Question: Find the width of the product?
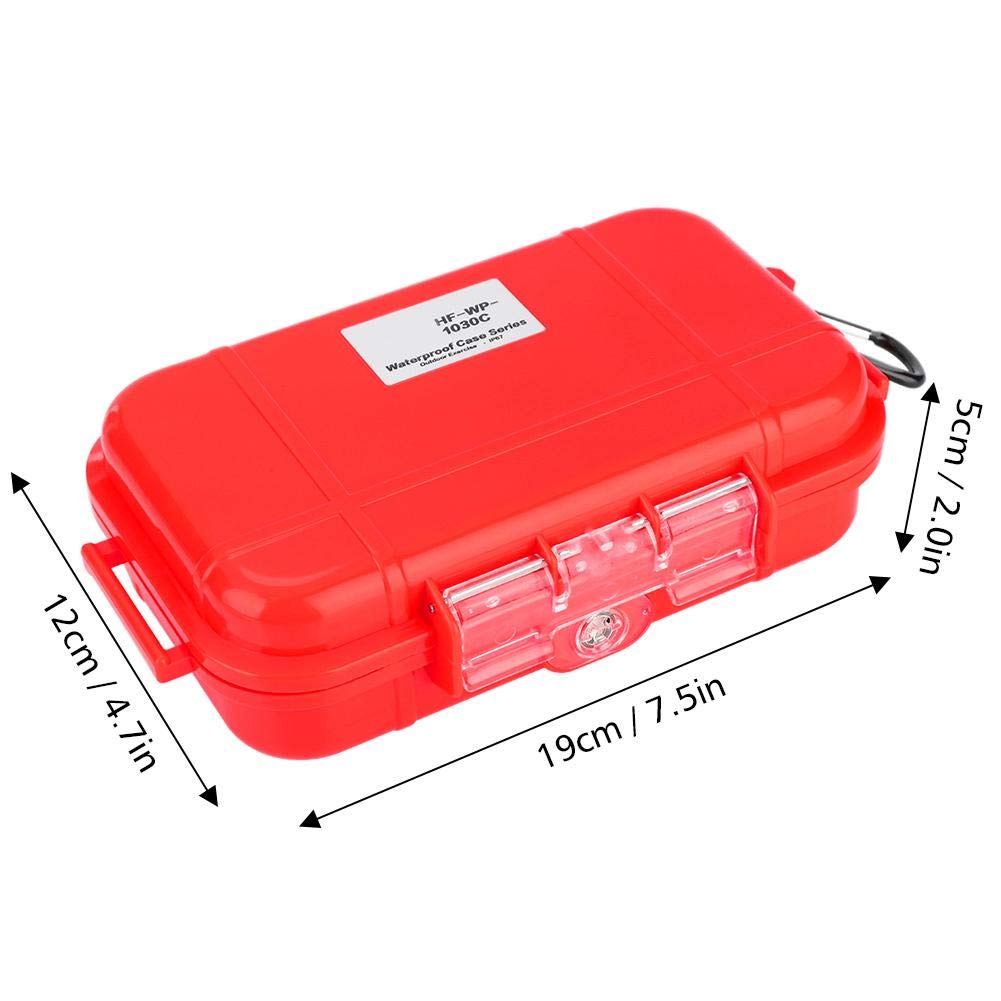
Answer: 12.0 centimetre